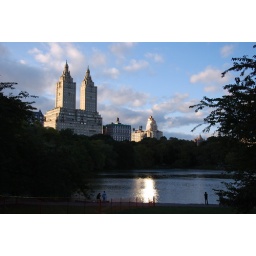
View over lake towards the San Remo building